Battle of Hengyang

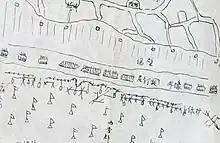
Fang's moat, June 1944

General Fang set strict standards for defense works: For the rice fields and marshlands on the north and west, dig through and connect ponds and rice fields to make large, flooded areas, and build pillboxes on all in-between footpaths. For the rolling hills on the south and south-west, build bunkers linked by trenches, with machine guns deployed on summits flanking saddles so as to create tight killing zones over open grounds. The sides of all the hills facing the enemy should be cut to sheer cliffs, with trenches on top for soldiers to throw grenades from. Ditches five meters deep and five meters wide, dearly called "Fang's Moats" by his men, should be dug further out all along the south and southwest, with pillboxes at the edge to deny the enemy any chance to hide inside. Fill them with water or place spikes at the bottom. On the enemy side of the moats, build two or three layers of barbed wire and abatises. In most outside areas, lay mines. (See External links: "Mr.Tan's Talks on Military History, episode 130" for more information.)